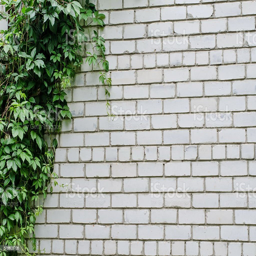
background of a white brick wall with green ivy royalty - free